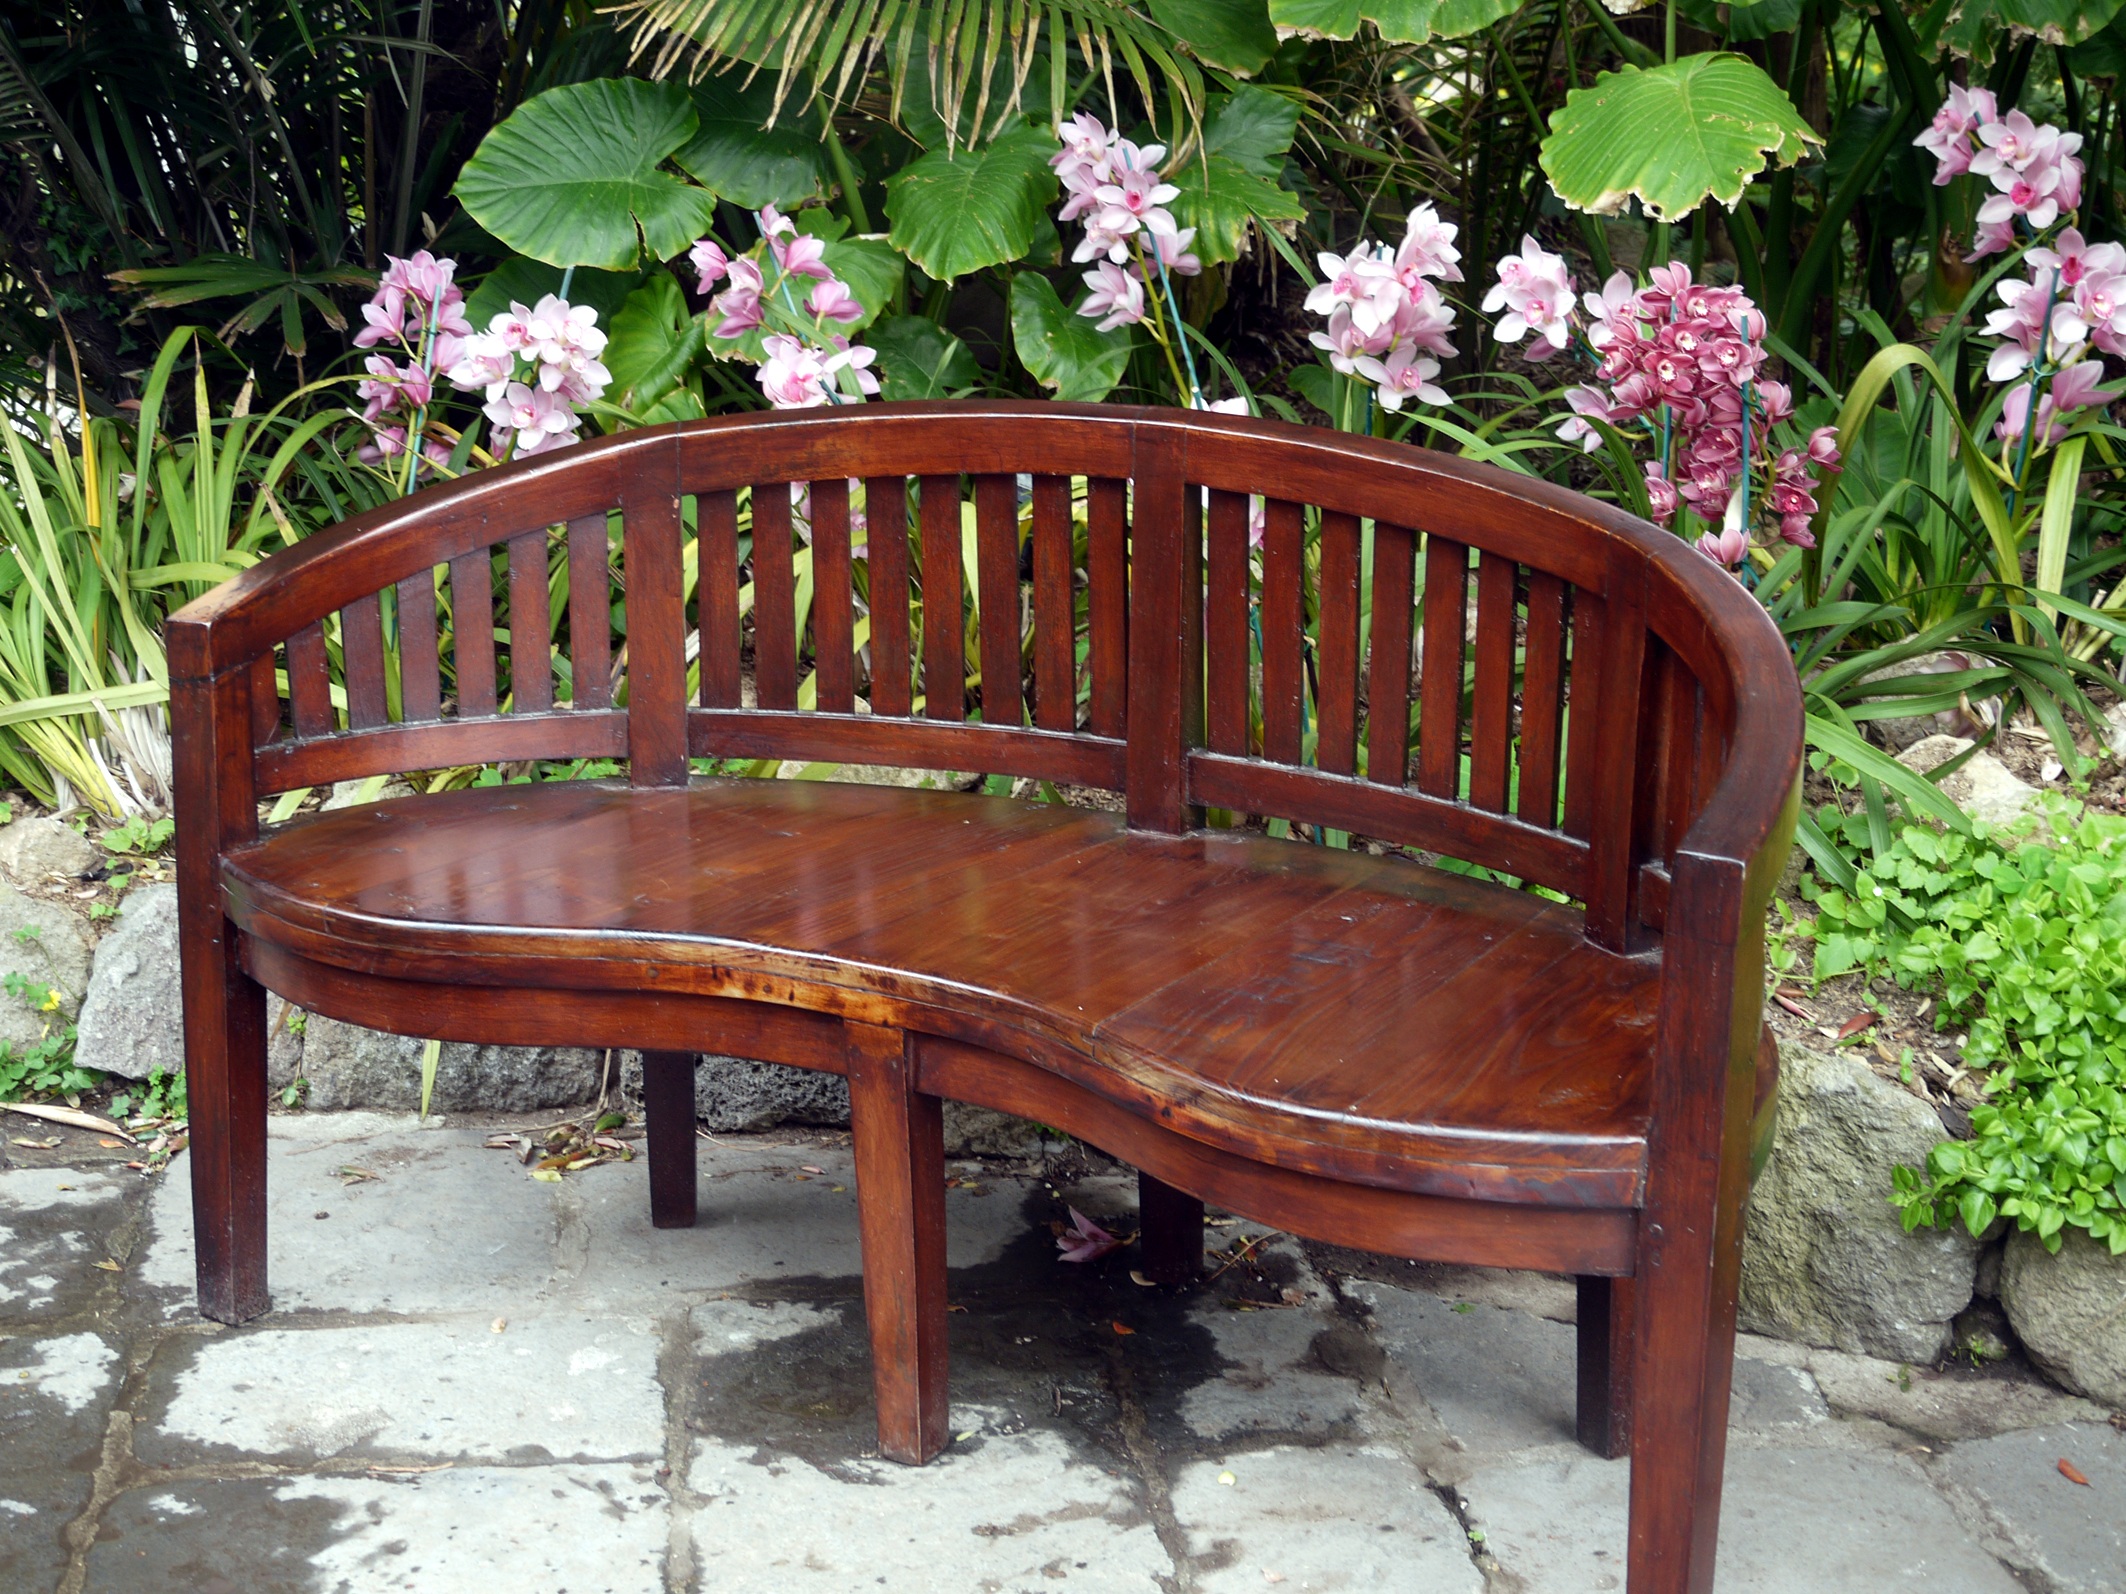
table, bench, chair, park, furniture, garden, bank, man made object